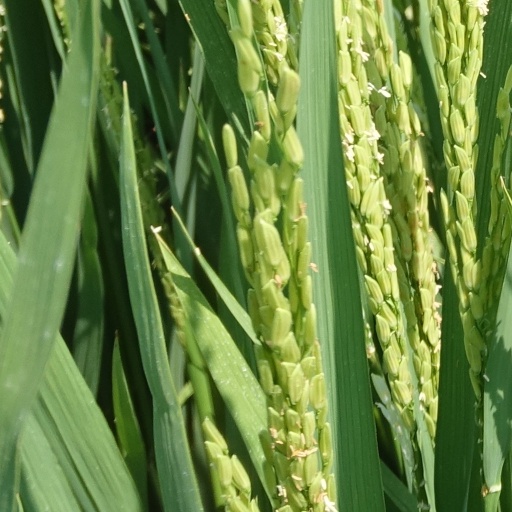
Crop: rice